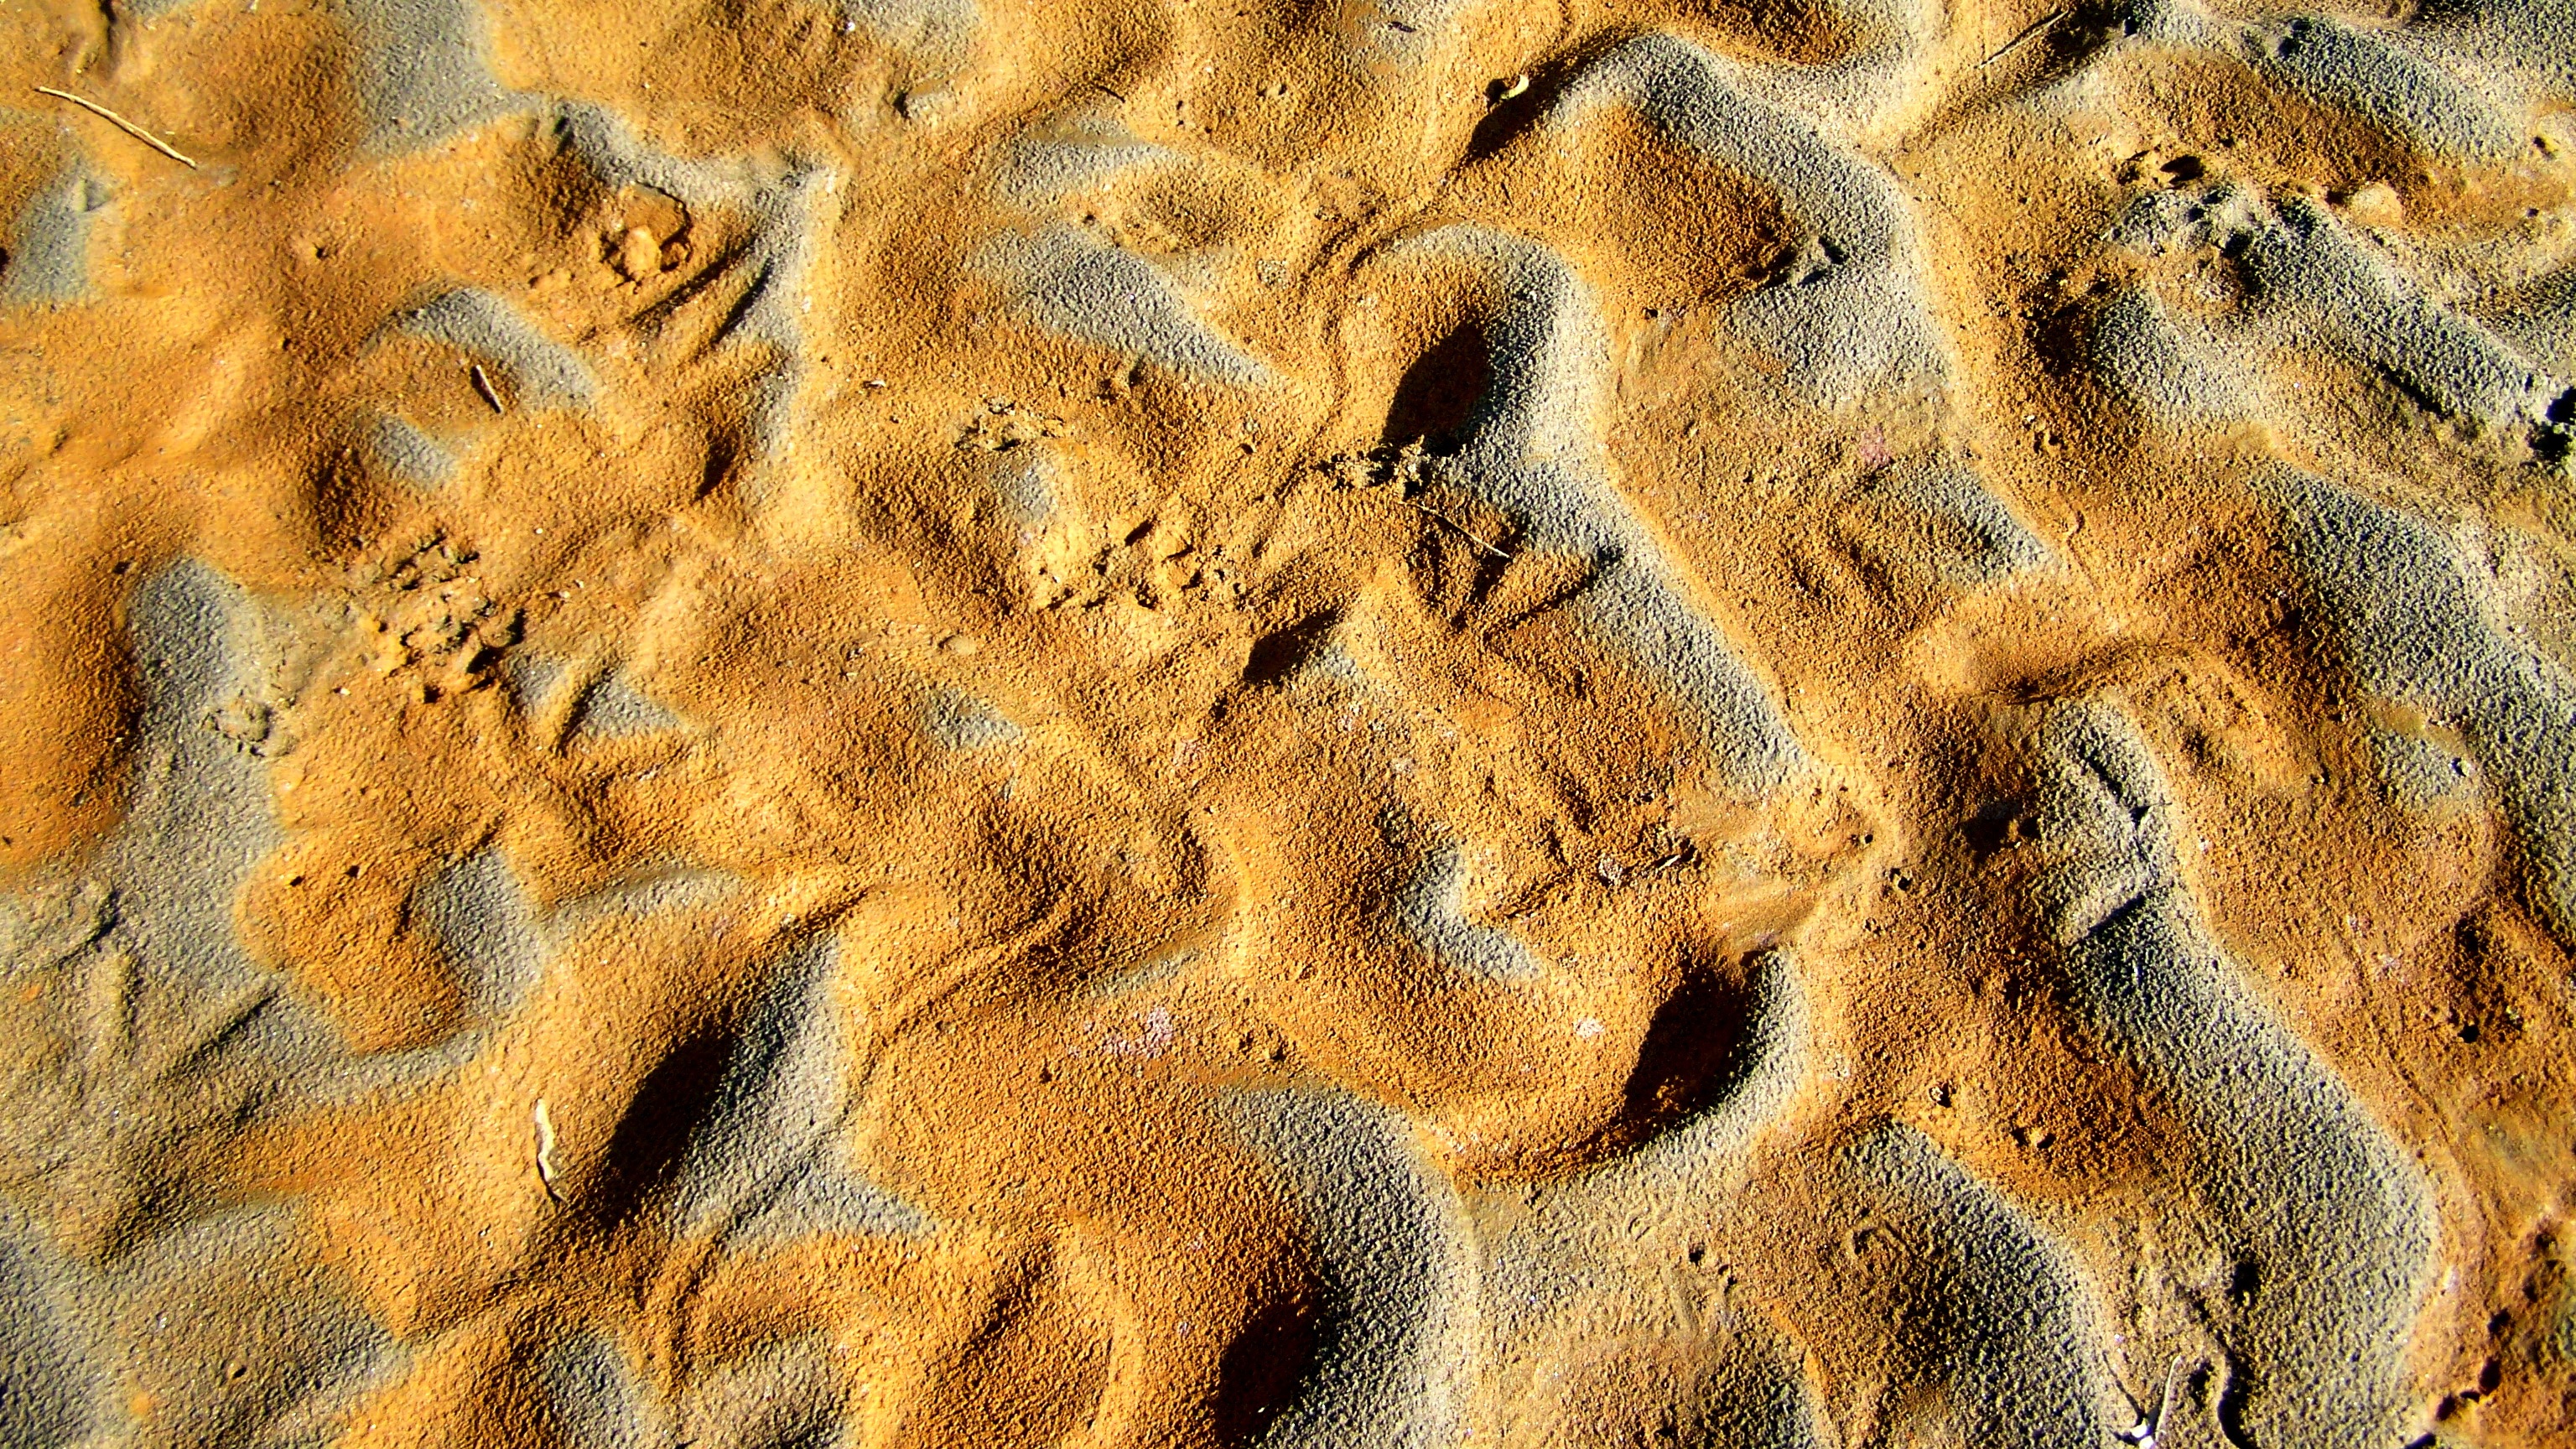
sand, rock, texture, leaf, trunk, formation, soil, shelf, material, close up, geology, ancient history, drava, grass family, animal footprints, waving red sand